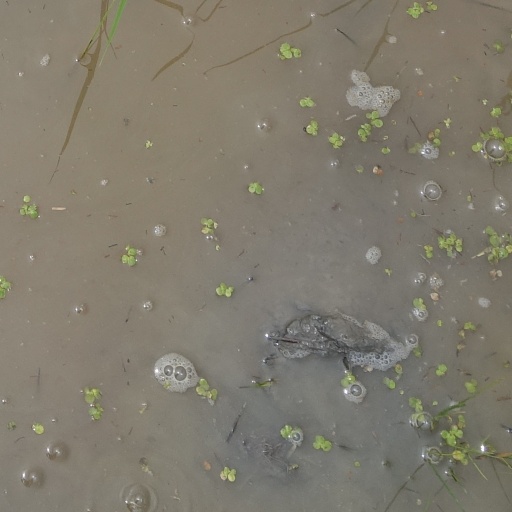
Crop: rice